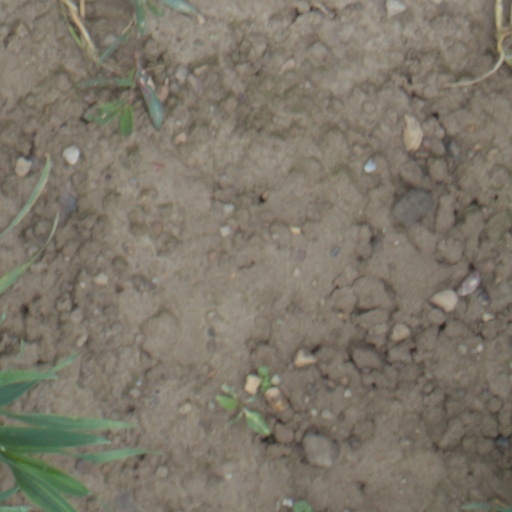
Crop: wheat